Pierre Dupont

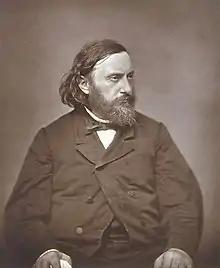
Photograph by Étienne Carjat

Dupont was born in Lyon as the son of a blacksmith. His mother died before he was five years old, and he was brought up in the country by his godfather, a village priest. He was educated at the seminary of L'Argentière, and was afterwards apprenticed to a notary at Lyon. In 1839 he found his way to Paris, and some of his poems were inserted, in the "Gazette de France" and the "Quotidienne". Two years later he was saved from the conscription and enabled to publish his first volume – "Les Deux Anges" – through the exertions of a kinsman and of Pierre Lebrun.